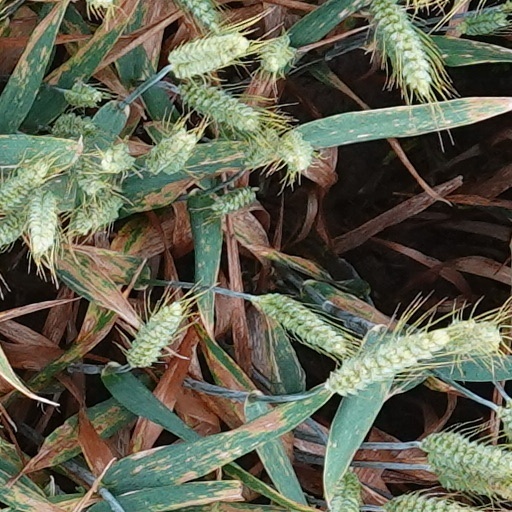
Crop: wheat